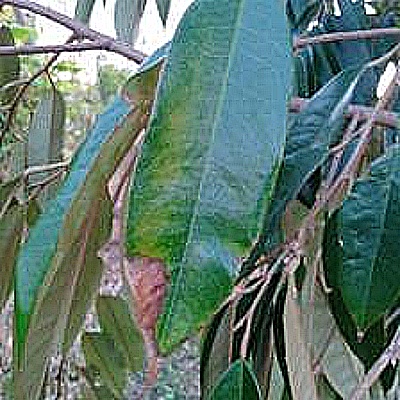
Label: Leaf_Blight